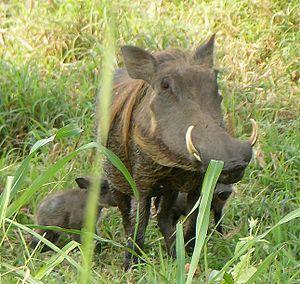
Gregory C. Carr, né en 1959 à Idaho Falls, est un entrepreneur et philanthrope américain, ancien de Havard qui a créé Prodigy une société spécialisée de services en ligne sur Internet avec notamment le voice mail. Son entreprise philanthropique la plus remarquable est la restauration au Mozambique du célèbre parc national de Gorongosa. En effet, Greg Carr s'est engagé dans la reconstruction de ce parc ravagé par la Guerre civile du Mozambique entre 1977 et 1992, ce qui a gravement endommagé la biodiversité et l'environnement. Gorongosa était le joyau du Mozambique doté d'un écosystème exceptionnel, le gouvernement a fait appel à lui pour faire renaitre ce parc. Greg Carr s'est lancé dans ce vaste projet en promettant quarante millions de dollars sur trente ans afin de reconstruire et faire prospérer Gorongosa, grâce à l'écotourisme afin de faire vivre la population locale en l'associant étroitement au destin de ce parc.
Le Parc national de Gorongosa est un parc national situé aux confins Sud de la Vallée du grand rift Africain au cœur du centre Mozambique. La superficie du parc de plus de 4 000 km² inclus le sol de la vallée et les parties qui entourent les plateaux. Les rivières prennent leur source aux environs des 1 863 m d'altitude du Mont Gorongosa et arrosent la plaine.